Wolf trap

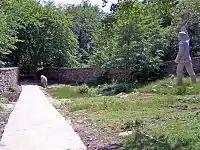
a preserved lobera in Monte Santiago, with statues of wolf and hunter

A wolf trap (Spanish "lobera", Italian "luparia", Portuguese "fojo") was a chase ending in a pit with trapdoor and stakes used by beaters in hunting wolves in medieval Europe.